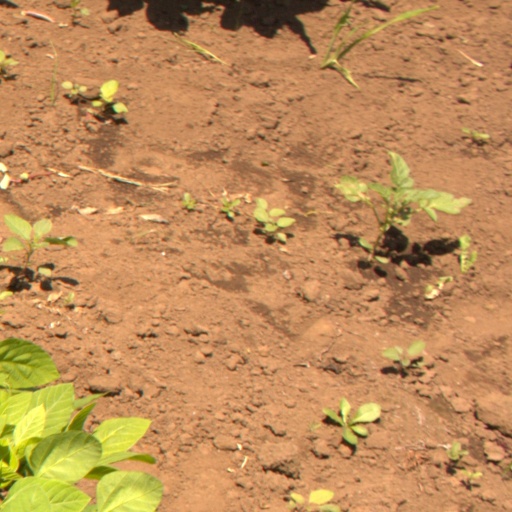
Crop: soybean